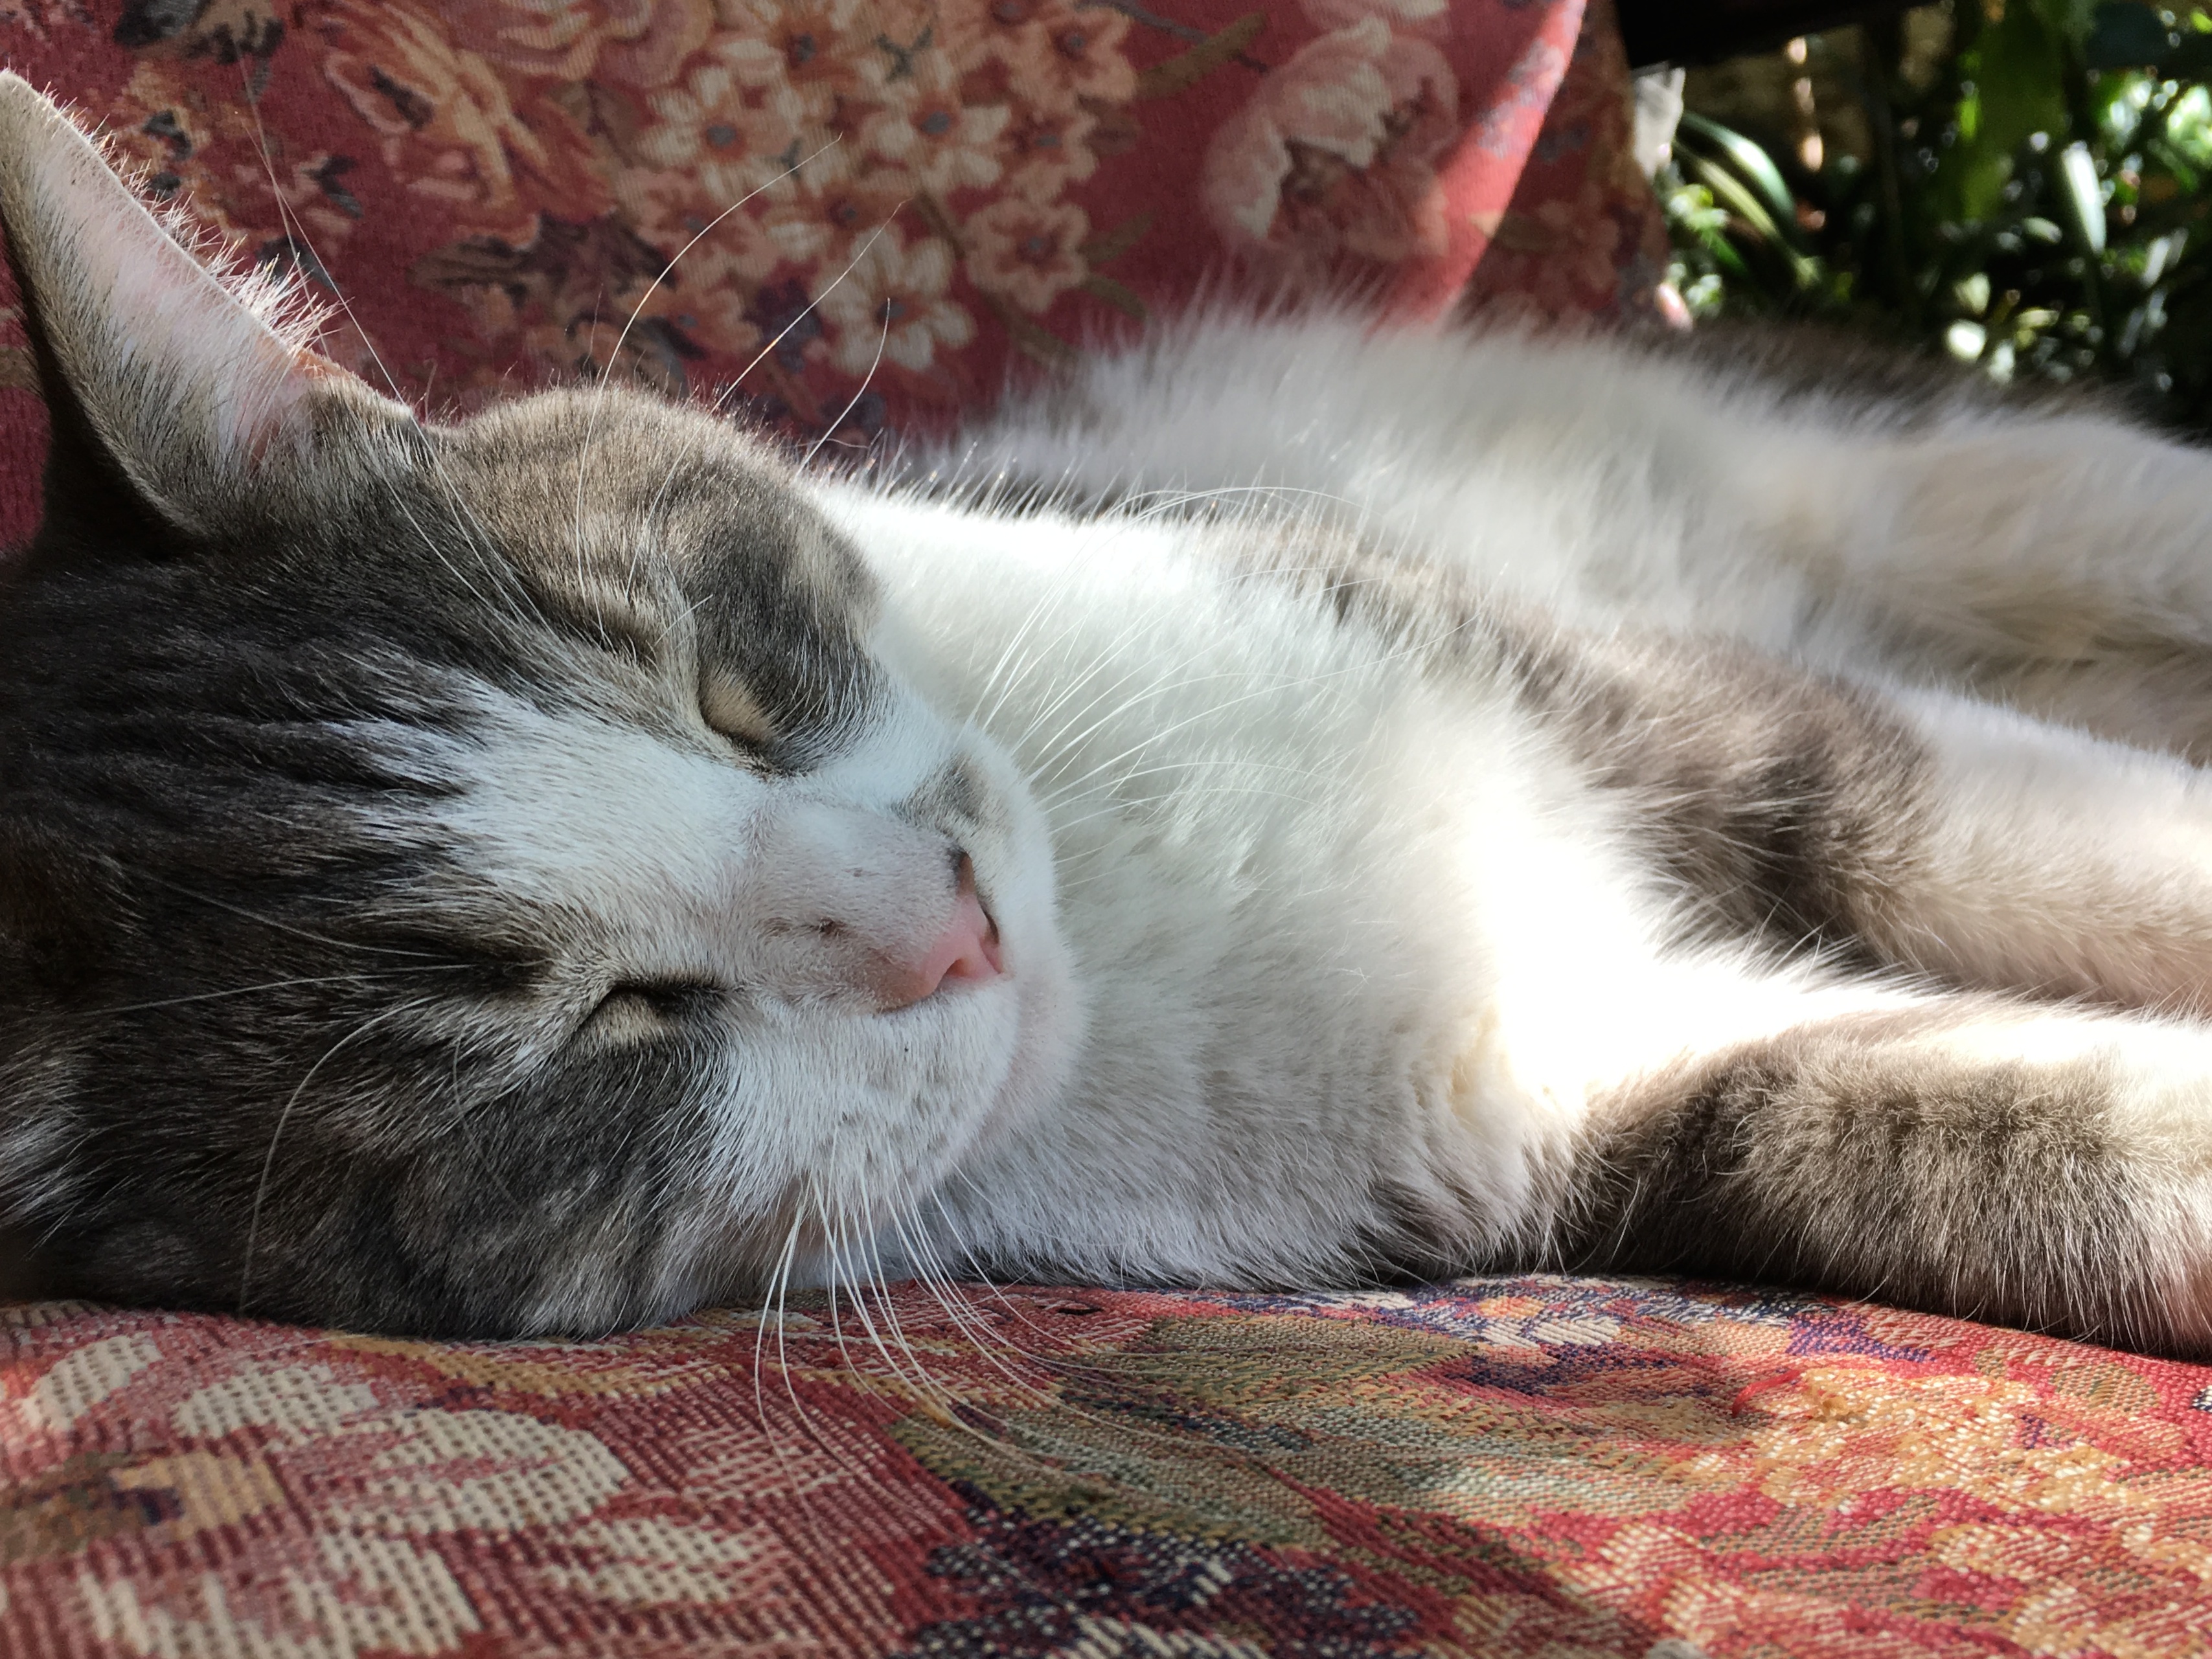
kitten, cat, mammal, nap, nose, whiskers, vertebrate, bubba, european shorthair, small to medium sized cats, cat like mammal, domestic short haired cat